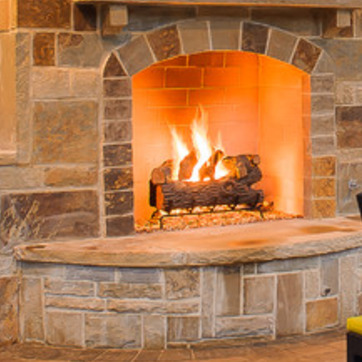
Material: other